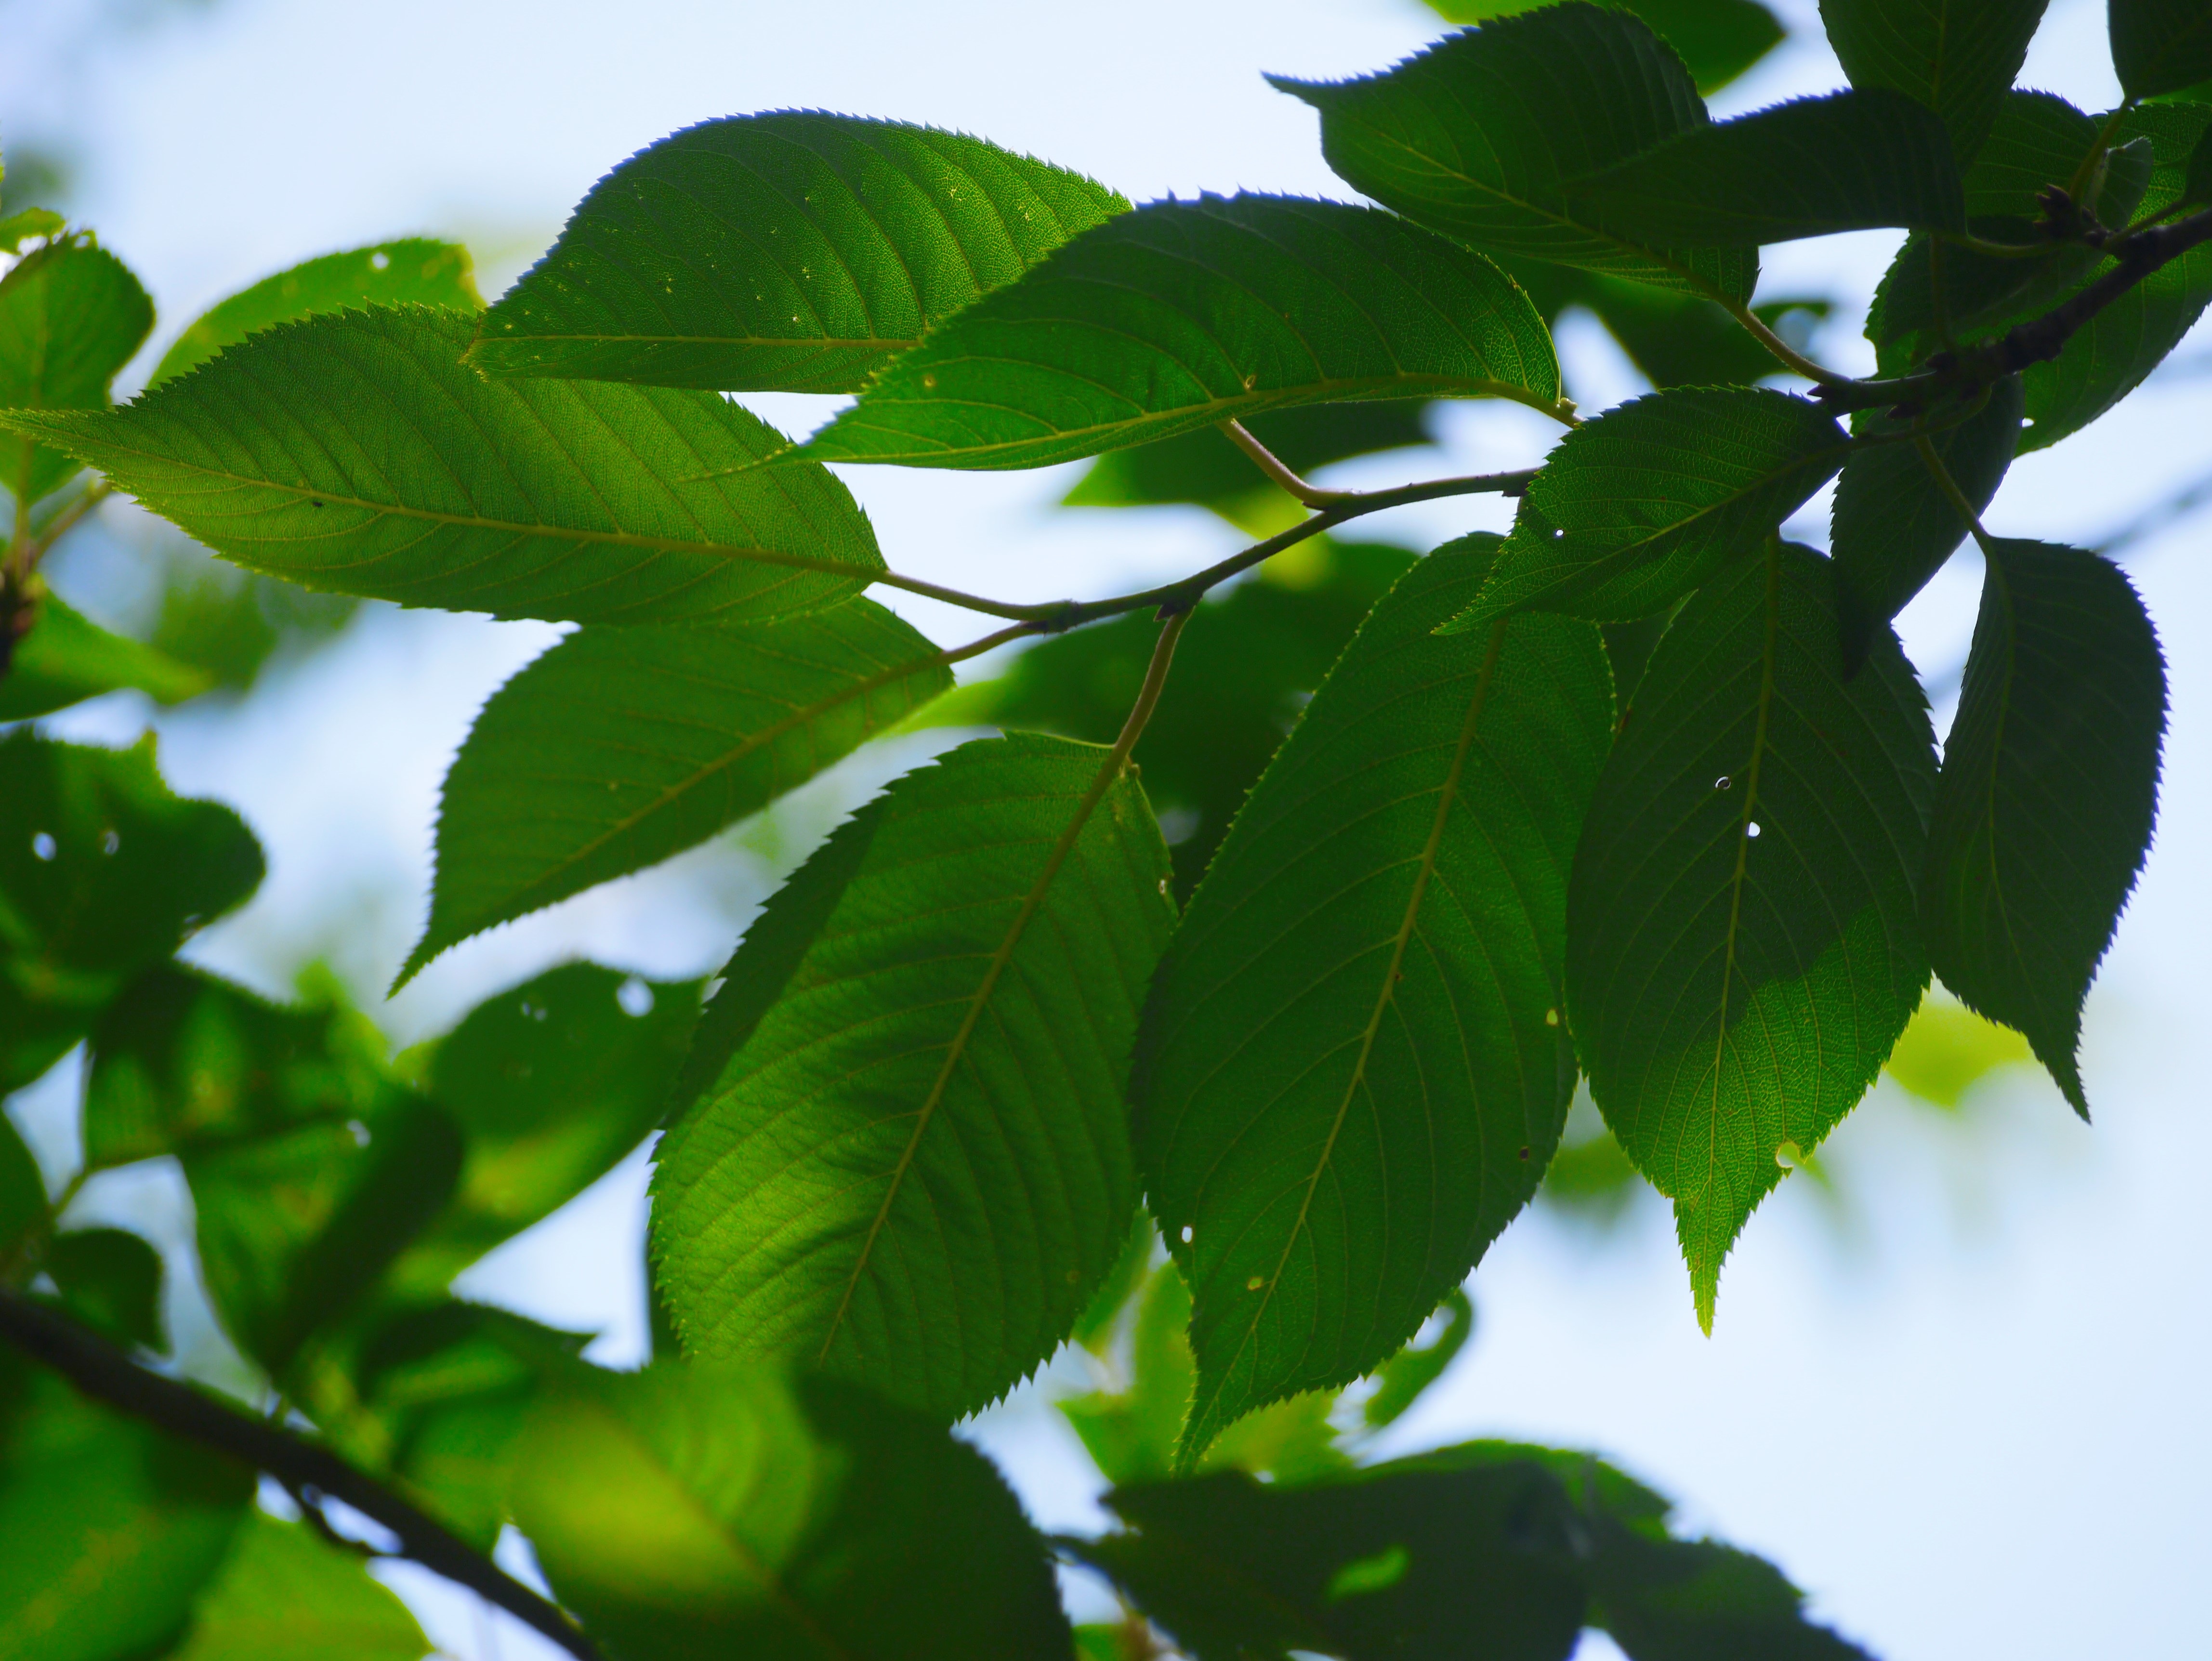
tree, branch, blossom, plant, sunlight, leaf, flower, green, produce, botany, japan, flora, shrub, deciduous, kamakura, cherry, ancient city, flowering plant, branches of cherry blossoms, woody plant, land plant